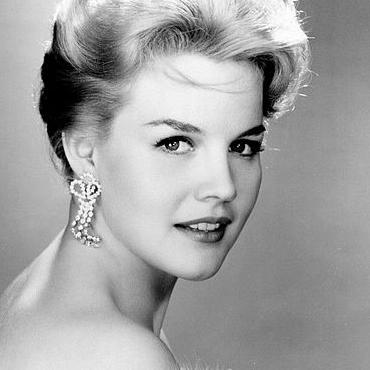
Age: 29